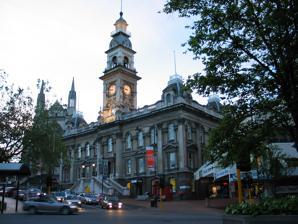
Building: Dunedin Town Hall
Country: New Zealand
Year built: 1880
Municipal building in Dunedin, New Zealand Dunedin Town Hall The Octagon (south) facade Alternative names Dunedin Centre Dunedin Municipal Chambers General information Architectural style Neo-Renaissance (first phase) Neo-Baroque (second phase) Location The Octagon , Dunedin , New Zealand Construction started 23 May 1878 (first phase) 3 March 1928 (second phase) Completed 25 May 1880 (first phase) 15 February 1930 (second phase) Renovated 1989 Cost £20,000 (first phase) £86,000 (second phase) Owner Dunedin City Council Height 47 m (165 ft) Design and construction Architect(s) Robert Lawson (first phase) Henry Mandeno and Roy Fraser (second phase) Renovating team Architect(s) Bill Hesson and Robert Tongue Awards and prizes 1991 New Zealand Institute of Architects ’ National Award Heritage New Zealand – Category 1 Official name Municipal Chambers Designated 2 July 1987 Reference no. 2197 The Dunedin Town Hall , also known as the Dunedin Centre , is a municipal building in the city of Dunedin in New Zealand . It is located in the heart of the city extending from The Octagon , the central plaza, to Moray Place through a whole city block. It is the seat of the Dunedin City Council, providing its formal meeting chamber, as well as a large auditorium and a conference centre. The oldest part of the building has been called the only substantial Victorian town hall still in existence in New Zealand. Name The name is ambiguous. The structure was built in two major stages with a fifty-year gap between.  The first stage, built in the 19th century, is a block of offices. This was popularly called the "Dunedin Town Hall" even though it had no auditorium. The second stage, built in the early 20th century, had not one but two auditoriums; this whole new addition was then officially designated the "Dunedin Town Hall", and the pre-existing office block became the "Municipal Chambers". The term "Dunedin Town Hall" now came to be used in its official sense but also specifically for the main auditorium by itself and frequently too for the whole extended building. In the 1980s the official name for the second stage additions was changed to "The Dunedin Centre" but few people know exactly what that refers to. This article is about the whole building. Construction history First phase Dunedin City was incorporated in 1865, the first so constituted in New Zealand. Following the population growth and wealth generated by the Otago gold rush , the city council decided it should build new and larger premises. The settlement's first wooden town offices were demolished in 1859, and no formal structure existed after that, partly because of indecision as to where it should be. A decision was finally made in favour of the site of the city's first hospital. (This is commemorated by a plaque in Municipal Lane.) A design competition was held which was won in 1877 by Thomas Bedford Cameron, with a design submitted by R. A. Lawson placed second. Plan showing the first (blue) and second (red) stages of construction. The concert hall is marked in deeper red. The area shown in green is the Dunedin Civic Centre. When costed Cameron’s design proved to be more expensive than the £7,000 allowed for the project. The council, which had admired Lawson’s impressive front elevation, employed him to re-work Cameron’s design and also to supervise its construction. In the event he was allowed to substitute his own design for Cameron’s. A contract was let to Mercer & Low for £15,230 – a considerable increase on the original budget. The foundation stone was laid on 23 May 1878 and the building was opened for business on 25 May 1880. By the time a clock had been installed the whole price was £20,000. The structure was conceived as the first part of a larger complex which would eventually include an auditorium to seat 2,000 people. What was built in this first stage was a set of offices on the Octagon, with a council chamber and an observation tower, the latter intended as a lookout for the Fire Brigade. The first phase of construction included the Octagon facade. This first building has three main storeys, the ground or basement constructed of Port Chalmers breccia with the floors above built of Oamaru limestone .  There was a central entrance at the first floor level – the piano nobile in architectural terms - reached by a double flight of steps from the street. Above it there is a high tower of five more levels incorporating a clock, bells and a mansard roof . The four corners of the building also have mansard roofs. The tower is 47 metres (165 feet) to the base of the flagpole and is very prominent in central Dunedin. The building’s principal elevation still dominates the Octagon. The inspiration of the design, or at least its main elevation, is Michelangelo ’s for the Palazzo Senatorio on the Piazza del Campidoglio in Rome , the seat of the Roman civic government. With its corner mansard roofs and proportionately much higher tower, Lawson’s building also echoes the old civic halls of the Netherlands, and Flanders, the latter modern Belgium - for example, the Oudenaarde Town Hall . In this the design parallels George Gilbert Scott ’s for St Pancras Station in London which similarly mingles Italian and north European elements in an eclectic mix. The Sydney Town Hall , started in 1868, is a comparable mixture and its main elevation is broadly similar. So is that of the Philadelphia City Hall , started in 1871, although that is far larger, more exuberant and apparently French, and was ultimately completed to a very different plan. While probably aware of these other near contemporaries it is clear Lawson arrived at his own composition whose combination of grandeur and restraint seems characteristic. The side elevations were dressed to be seen, like the Octagon frontage, sharing its tiers of pedimented and then arched windows, Corinthian pilasters , cornice and balustrade . The rear elevation was left clearly unfinished with bricked-in apertures intended to give access to the auditorium when it was built. A clock was ordered from Gillett & Bland of London, with its own peal of chimes, and was started on 2 December 1880. There was a fifty-year pause before a rearward extension was completed to a plan different from that which Lawson had envisaged. Second phase The second phase of construction included the main auditorium, at the building's Moray Place end. In 1913 the city council held a competition for the design of the Town Hall, which was won by Harry Mandeno (1879–1973) in 1914. The winning design projected two auditoria each in its own compartment: one smaller, running transversely across the site immediately behind the Municipal Chambers; the other, larger, extending from there to Moray Place, oriented on the same north/south axis as the whole site from the Octagon. The smaller auditorium, then called the Concert Hall, was to seat 600 people. The larger was to seat 3,000. Although Mandeno's name was on the winning design, it is likely it was the work of Roy Fraser (1895–1972), then too young to enter the competition independently. The First World War delayed progress, and in the early 1920s ratepayers voted against raising a loan to pay for the building. The city council's profits from its trading departments during the 1925-1926 New Zealand and South Seas International Exhibition enabled it to undertake the project and pay for it with cash. The plans were now modified explicitly by Mandeno's new partner Roy Fraser. Among other changes, the floor of the Concert Hall was lowered below that of the main auditorium and also below the first floor of the Municipal Chambers, thus placing a barrier between them. This impeded Lawson's intended entry from the Octagon to the spaces behind the Municipal Chambers, and generally made movement through the whole extended complex difficult. The foundation stone was laid on 3 March 1928 and the building was opened on 15 February 1930. The main auditorium was then, and remains, the largest in New Zealand. A graduation ceremony in the main auditorium The building was constructed of steel-reinforced concrete with Oamaru limestone cladding and was intended to harmonise with the Municipal Chambers which it physically adjoins. The initial design employed a revived Baroque style. The later re-working simplified this, making it more austere and more purely classical. The main auditorium has a pillared and pedimented facade to Moray Place accommodating its principal entrance. Corner stairwells on the Moray Place front and comparable "towers" at the southward end give the main auditorium's building compartment a basilica -like form. The Concert Hall's entrance facade is more detailed, and more closely matches Lawson's Municipal Chambers whose west elevation it joins, making a successful transition to the plainer side of the main auditorium. The narrow Harrop Street flanks that western boundary of the whole complex while the eastern one, originally designed to be chiefly unseen, is bounded by the pedestrian walkway of Municipal Lane. The main auditorium has two galleries above the ground floor, the first arranged as a long-sided U, and an organ, installed at the back of the stage. Its ground floor foyer has an impressive barrel-vaulted, coffered ceiling. The Concert Hall, long called the Concert Chamber, had a proscenium and a single gallery. Neither auditorium had a fly tower or an orchestra pit because they were designed primarily for musical performances. The project cost £86,000, exclusive of the organ. Later building history St. Paul's Anglican Cathedral and Dunedin Town Hall. In 1939, the interior of Lawson’s building was remodelled. Lifts were installed and the exterior steps were removed and replaced with a balcony. Some time before 1955, two storeys were added to the southeast corner of the 1930 extension. In 1963, the top of the Municipal Chambers' tower was removed and replaced with a truncated aluminium cap, known as "the meat safe" ostensibly for reasons of safety, but in fact as a prelude to demolishing the whole of Lawson’s structure. This was controversial but plans to demolish the building continued to be entertained into the 1980s. Nevertheless, the then city architect Bill Hesson (1929–2007) conceived a plan to redevelop the whole complex. The Concert Chamber was substantially modified and its seating capacity reduced to become the Glenroy Auditorium by a design of Hesson's when it was made part of a conference centre, the "Dunedin Centre", in 1985-88. The main auditorium was refurbished, but not substantially changed, and a new entrance was added at the foot of the Moray Place facade in 1988-1990. This entrance was designed by Tim Heath. In a notable reversal of earlier intentions, in part brought about through public protest, Lawson’s building was now restored. Its tower and steps were replaced and its interiors thoroughly redecorated and retrofitted with modern servicing. This was done under the supervision of Hesson's successor as City Architect, Robert Tongue and was generally and critically well received. (It won the New Zealand Institute of Architects’ National Award in 1991.) The building was re-opened on 16 November 1989. The Metro Cinema was incorporated into the basement of the main auditorium in the mid 1990s. Present plans for redevelopment This section needs to be updated . Please help update this article to reflect recent events or newly available information. ( December 2016 ) In the early 2000s a plan to enlarge the space available for conferences was developed. This envisaged building onto the western elevation across Harrop Street. After much public debate, this plan was abandoned in favour of making the additional provision by opening the compartment housing the Glenroy Auditorium internally into the adjacent Municipal Chambers. While further reducing the capacity of the Glenroy Auditorium this would also allow linear access through the whole extended complex from the Octagon to Moray Place at the level Lawson intended, the first floor of his Municipal Chambers. It thus mitigates the awkwardness introduced by placing the smaller compartment transversely across the site and the lower floor level of the smaller auditorium. It is also proposed to remove Mr Heath's entrance on Moray Place and to replace it with a new glass-clad structure, set slightly apart from the building. The architect is Jeff Thompson. It is anticipated construction will start in 2010 and will cost NZ$ 45.4 million. The Town Hall will be closed to events for twelve months from May 2010. Comparisons and contrasts The Dunedin Town Hall represents a type of municipal building characteristic of the mid 19th and early 20th centuries. Such structures provided civic offices, a council chamber and a large auditorium in one building and often had a clocktower. Most had an organ in the large auditorium and often a smaller auditorium for chamber music. The Dunedin building had all of these features and although its smaller auditorium is much reduced, they all survive. Sydney Town Hall has many similarities to its Dunedin equivalent. Parallel buildings in Sydney and Philadelphia have been mentioned. Those structures’ principal elevations resemble Lawson’s Octagon facade, but other characteristics are different. Philadelphia City Hall extends to enclose a courtyard, while Sydney’s interior plan does not have the transverse compartment of Dunedin’s old Concert Chamber. The long gap between the Dunedin building’s two construction phases also produced a discernible disunity of styles.  While Lawson’s Municipal Chambers might be described as Neo-Renaissance , Fraser’s additions are better characterised as understated Neo-Baroque . In New Zealand the Wellington Town Hall and Auckland Town Hall are comparable. The Wellington building, designed by Joshua Charlesworth and built between 1901 and 1904 in a Neo-Renaissance style, has lost its clocktower and portico.  The Auckland Town Hall, opened in 1911 and designed by the Melbourne firm JJ & EJ Clarke in a Renaissance Revival manner, is better preserved. Both are rather smaller than their Dunedin counterpart. In Australia, apart from Sydney, the Adelaide Town Hall , built between 1863 and 1866 and designed by Edmund Wright and Edward Woods in a Neo-Renaissance style, is another parallel. Melbourne Town Hall is one too. Built on a corner site between 1870 and 1887 to a Second Empire design of Joseph Reed ’s, it was extended in 1900, but a fire in 1925 destroyed much of it, including the main auditorium. The Perth Town Hall in Western Australia is another representative of the type, designed by Richard Roach Jewell and built between 1860 and 1870 in a revived Gothic style. To a lesser extent so too is the Hobart Town Hall , which has no tower. It was designed by Henry Hunter in an Italian classical manner and built between 1864 and 1866. In Britain the Leeds Town Hall and Manchester Town Hall are notable comparable examples, while the Sheffield Town Hall is perhaps rather less so. Leeds was designed by Cuthbert Brodrick in a Second Empire style and built between 1853 and 1858. Manchester was built between 1868 and 1877 to Alfred Waterhouse ’s Gothic Revival design. Sheffield is later, built between 1890 and 1897 in Jacobethan style, and was designed by E. W. Mountford . Among these numerous parallels, the Dunedin Town Hall is distinguished by its completeness of the features which characterise the type and their survival; its relatively large scale, especially considering the size of the city it serves; the unusually long gap between its construction phases; and the aesthetic distinction of some of its features, notably Lawson's Octagon elevation. It also forms an excellent townscape with its neighbour across Harrop Street, St. Paul's Cathedral . "Norma" "Norma" the organ, photographed in June 2023. The Concert Hall's symphonic organ , affectionately dubbed "Norma", was built in 1919 by William Hill and Son of London, and contains 3,500 pipes. Originally considerably smaller, though still an impressive 23 tons in weight, the instrument toured England and was set up in halls and theatres as part of a travelling vaudeville show. The organ was enlarged and installed at the British Empire Exhibition at Wembley in 1924, before being moved to Tunbridge Wells Opera House . From there, it was donated to Dunedin by Mr and Mrs A. S. Paterson at a cost to them of £16,000. The organ has been extensively restored, and though care has been taken to ensure that the organ's sound has not been greatly altered, this restoration has included the upgrading of the console with the latest playing accessories. References